Historical examples of flanking maneuvers

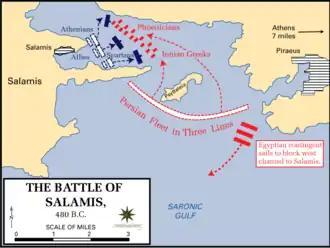

During the second Persian invasion of Greece, after great losses at the Battle of Thermopylae and the Battle of Artemisium, the Greeks once again brought the Persians to blows in the Battle of Salamis in the year 480 BC. The Greek fleet numbered 378 triremes while the Persian may have numbered more than four times that. However, in the narrow confines of the straits, the numerical superiority of the Persians became an active hindrance. The Persians became disorganized in the cramped straits, and the Greeks were in a position to flank from the northwest. Retreating Persian ships were befouled by the approaching second and third lines who were advancing to the line of battle.